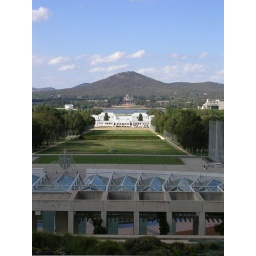
View from the roof of the Australian Parliament buildings. Tucked in front of the mountain across the way is the Australian War Museum